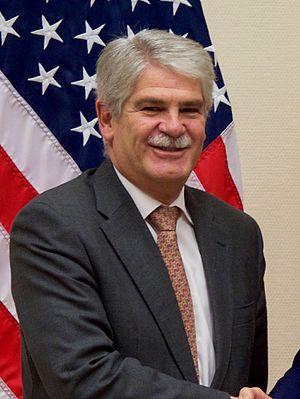
Alfonso María Dastis Quecedo, né le 5 octobre 1955 à Jerez de la Frontera, est un diplomate et homme d'État espagnol proche du Parti populaire.